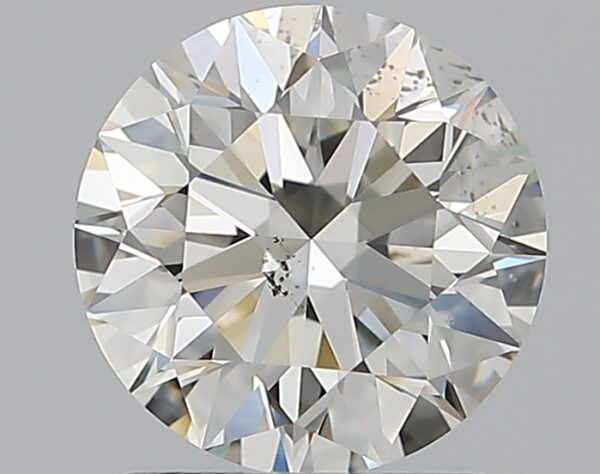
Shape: round
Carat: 1.2
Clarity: SI1
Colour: I
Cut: EX
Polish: EX
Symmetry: EX
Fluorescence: M
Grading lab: GIA
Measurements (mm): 6.75 x 6.79 x 4.24